Weston Hall, Northamptonshire

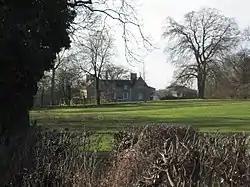

Weston Hall is a 17th-century manor house in Weston, Northamptonshire. The house was owned by the Sitwell family's ancestors from 1714 to 2021. It is a Grade II* listed building.